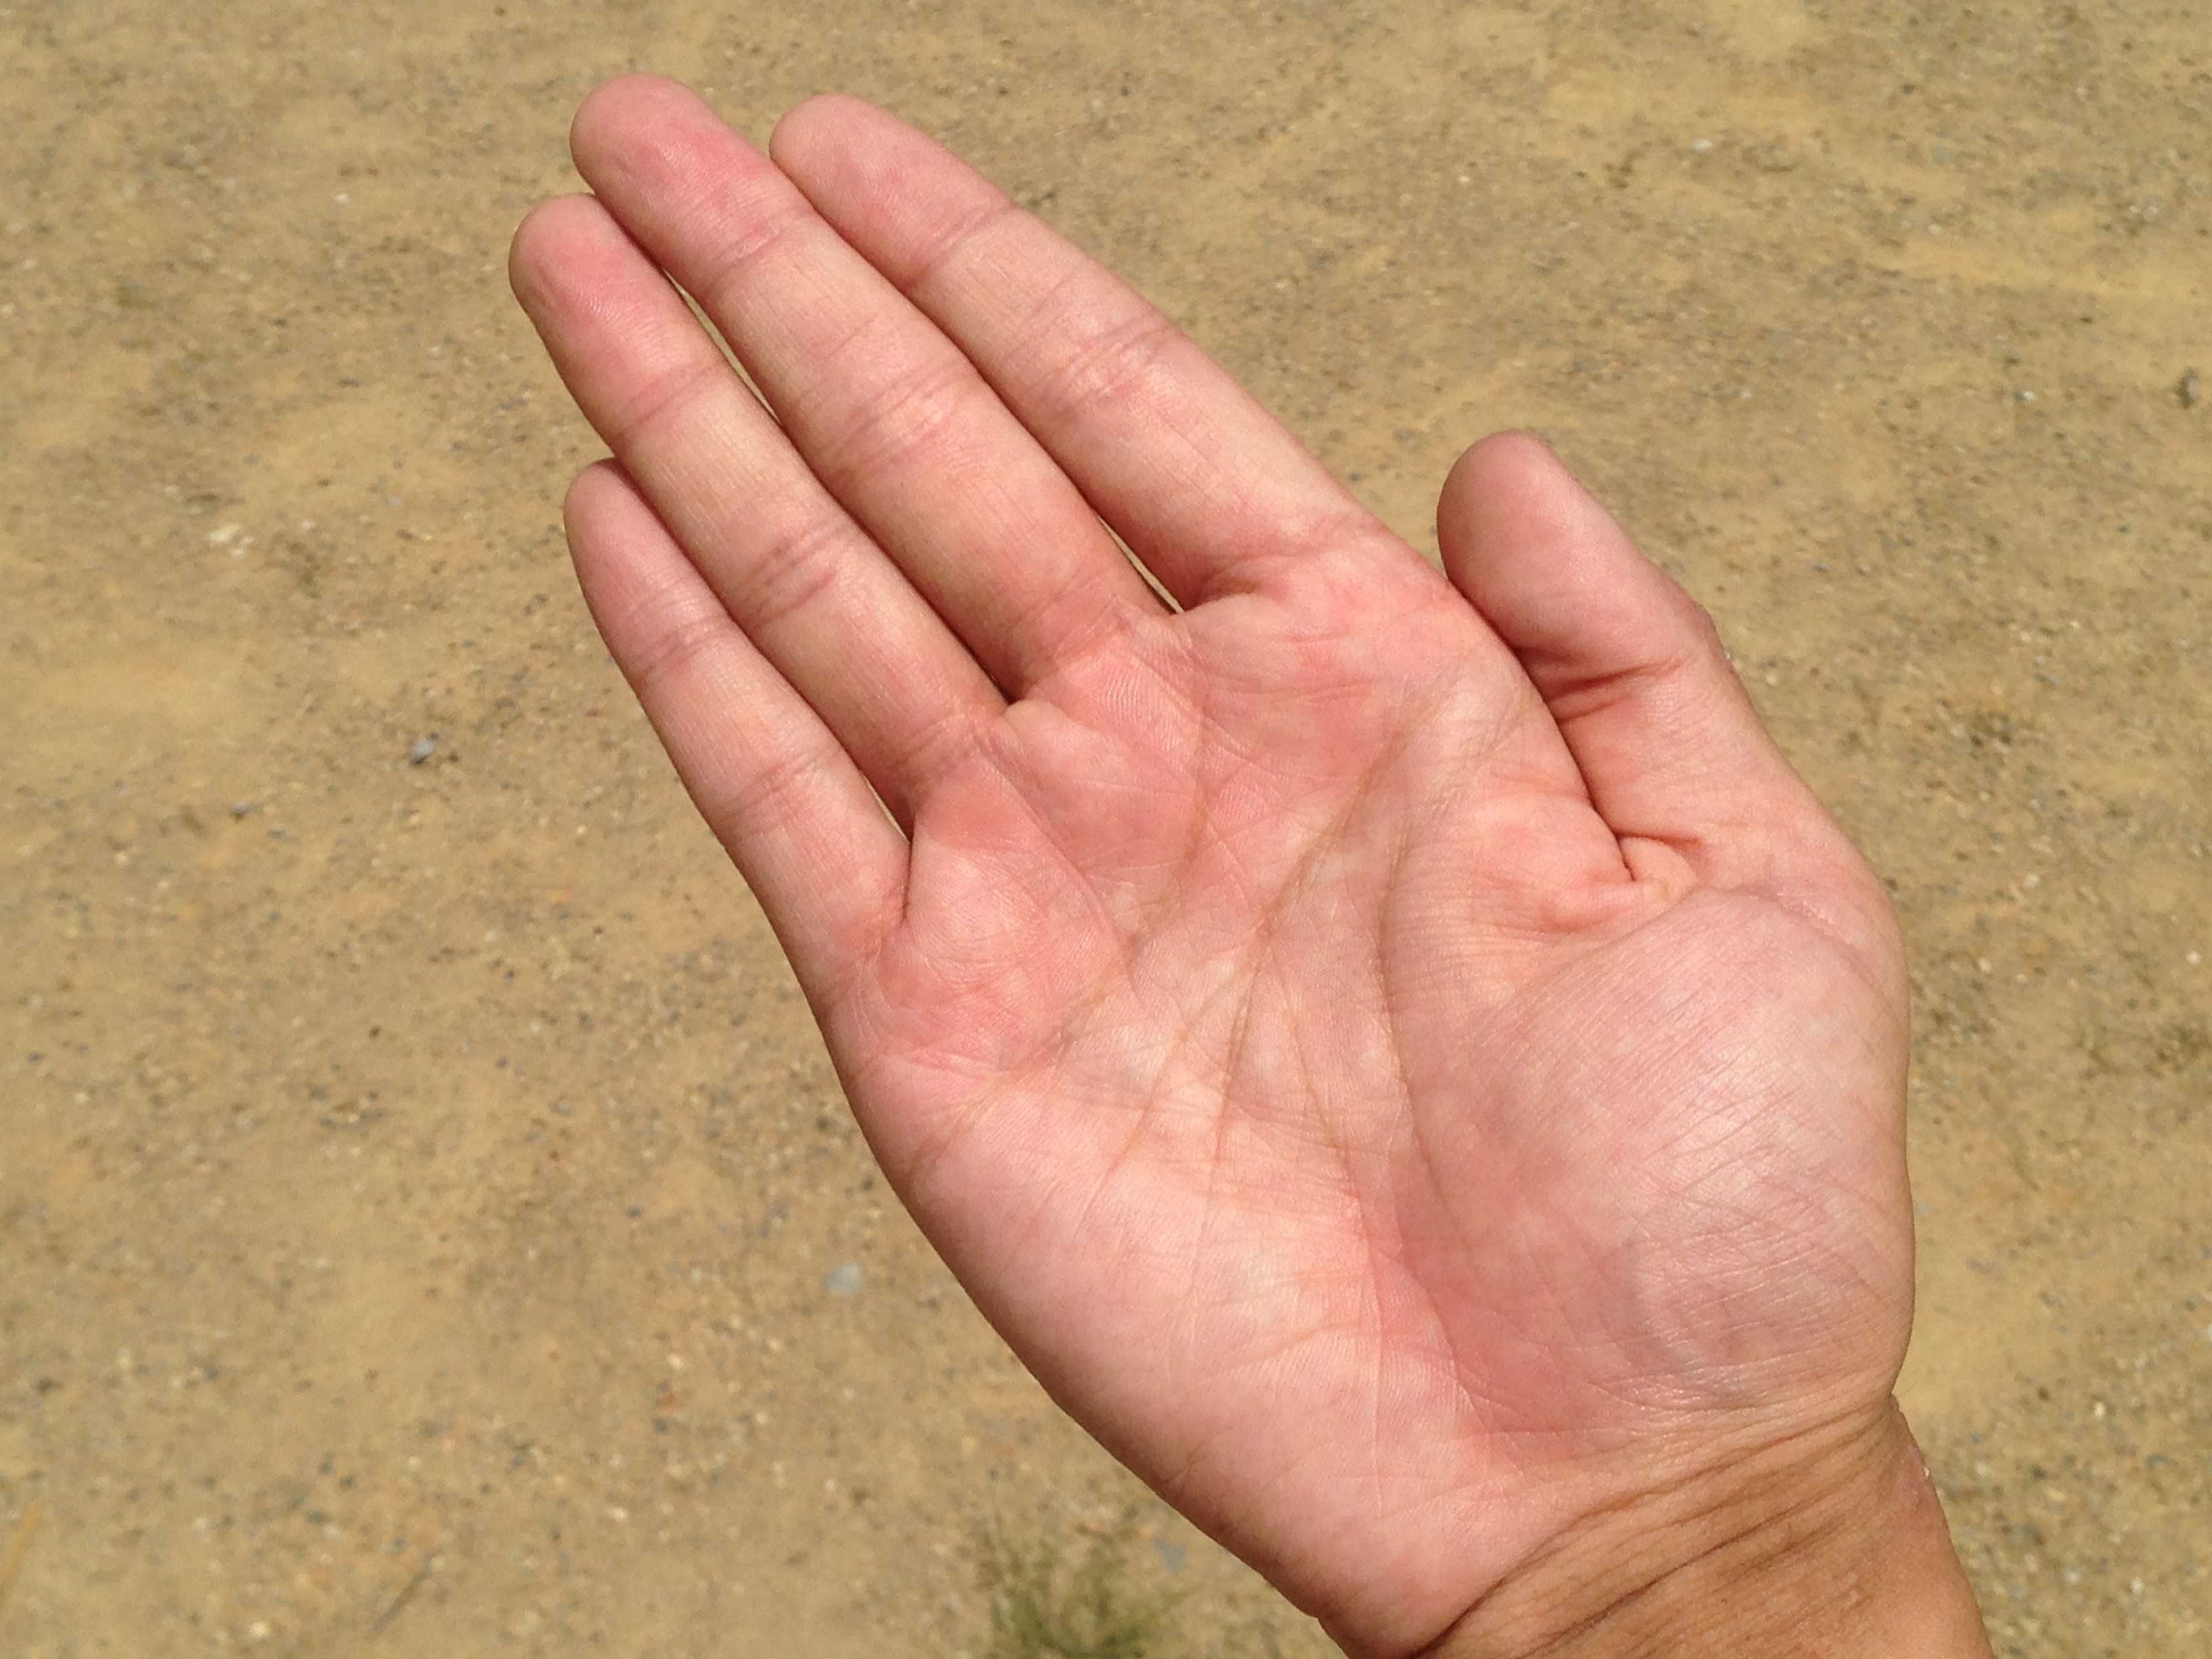
hand, screen, man, beach, sea, coast, people, woman, pot, male, leg, young, finger, reflection, palm, soil, care, arm, nail, marriage, health, life, heal, energy, date, write, close up, human body, drying, sandy, power, my, happy, women, japanese, single, loneliness, wrist, bright, parts, mirror, message, skin, memories, beauty, salon, comfort, images, body, massage, compact, strong, list, lucky, attention, fingerprint, fortune, fatigue, inn, efficiency, equality, while, spot, sideways, thumb, billboard, destiny, joint, tease, memo, healing, unlucky, sandpit, synthesis, good luck, get, blood vessel, fortune telling, hand care, moisture retention, flesh color, rough hand, with your bare hands, body parts, hand parts, temomi, tsuyoun, expert, este, lifeline, marriage lines, good luck with money, ideal, a healthy, representation, palm reading, recalled, bleaching, right hand, landscape photo, sense, kishibe